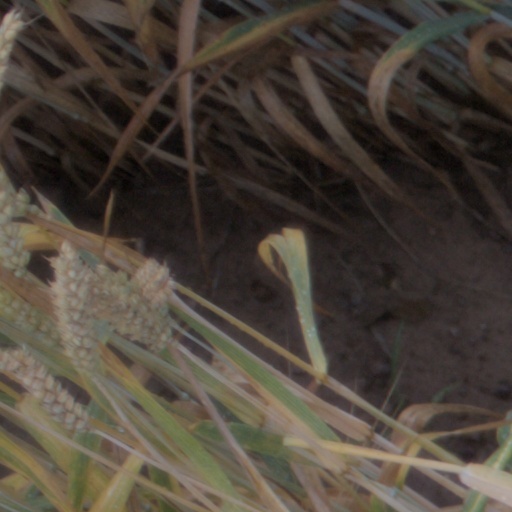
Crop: wheat